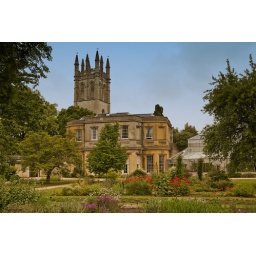
View across the Oxford botanical gardens towards the entrance building with the tower of Madgalene College in the background.